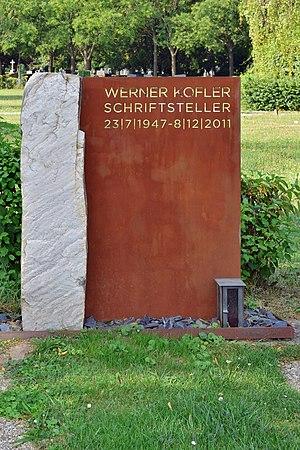
Werner Kofler, né le 23 juillet 1947 à Villach et mort le 8 décembre 2011 à Vienne, est un écrivain autrichien.